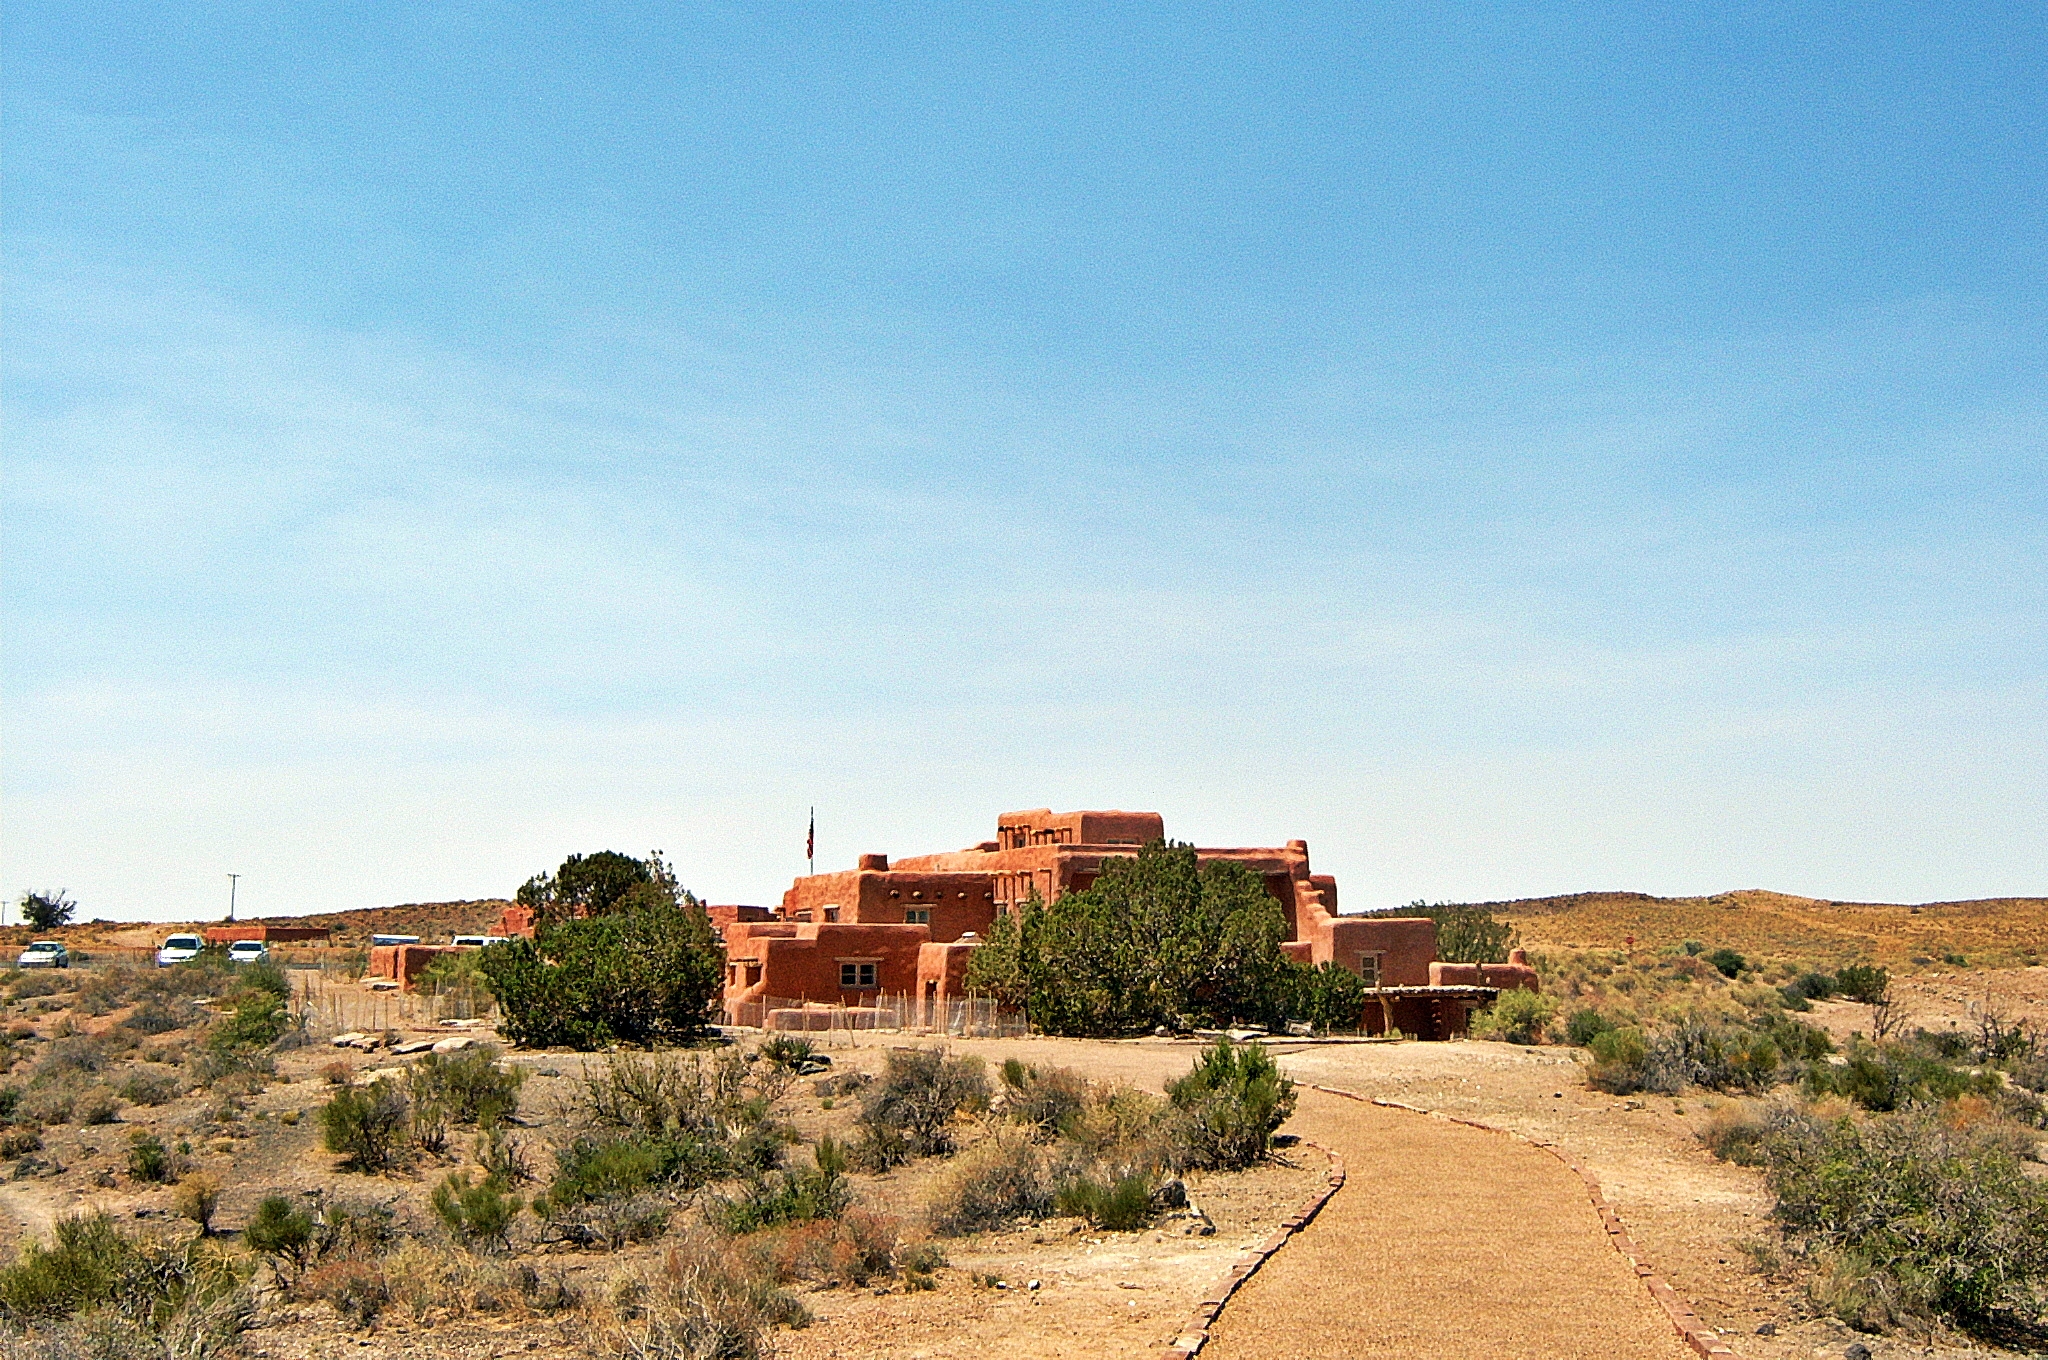
desert, painted desert, arizona, Desert Office, sky, town, natural environment, village, landscape, tree, ecoregion, shrubland, road, plant community, summer, vacation, horizon, rural area, cloud, house, tourism, city, architecture, land lot, building, wadi, hill, plain, national park, home, mountain, aeolian landform